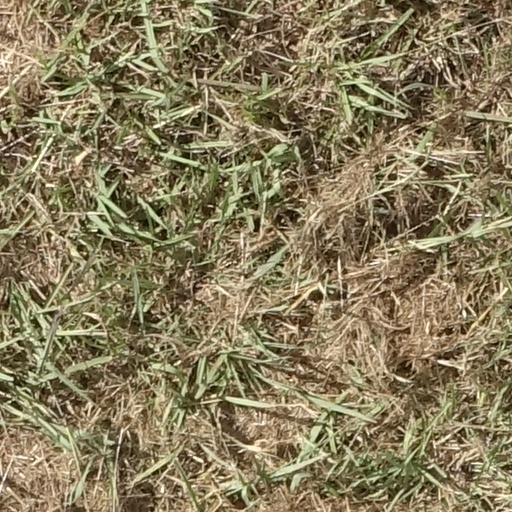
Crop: sorghum